U.S. Route 151

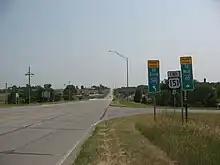
The southern terminus of US 151 at I-80

US 151 begins at exit 225 along I-80 in rural Iowa County north of Williamsburg. The highway heads to the north and intersects US 6 outside of Homestead, Iowa. US 151 turns east onto US 6 and the two routes run concurrently for about until US 6 splits to the east at Homestead. US 151 continues to the north and crosses the Iowa River on its way to Amana, the main village of the Amana Colonies and the eastern end of Iowa Highway 220 (Iowa 220). The road clips the southeastern corner of Benton County, Iowa at Walford and it turns to the northeast toward Fairfax. When it reaches the US 30 / US 218 freeway in Cedar Rapids, US 151 turns east onto the highway while US 151 Business continues northeast on Williams Boulevard SW. The freeway is dotted with interchanges providing access to southern Cedar Rapids, most importantly Edgewood Road SW, I-380, and C Street SW. Just east of the Cedar River, US 151 exits from US 30, which continues east toward Clinton.